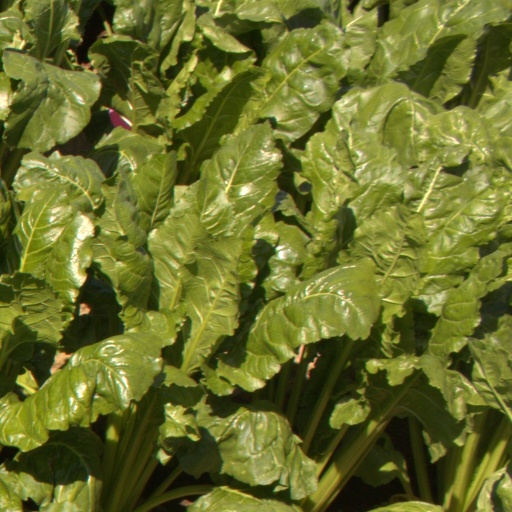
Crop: sugar beet